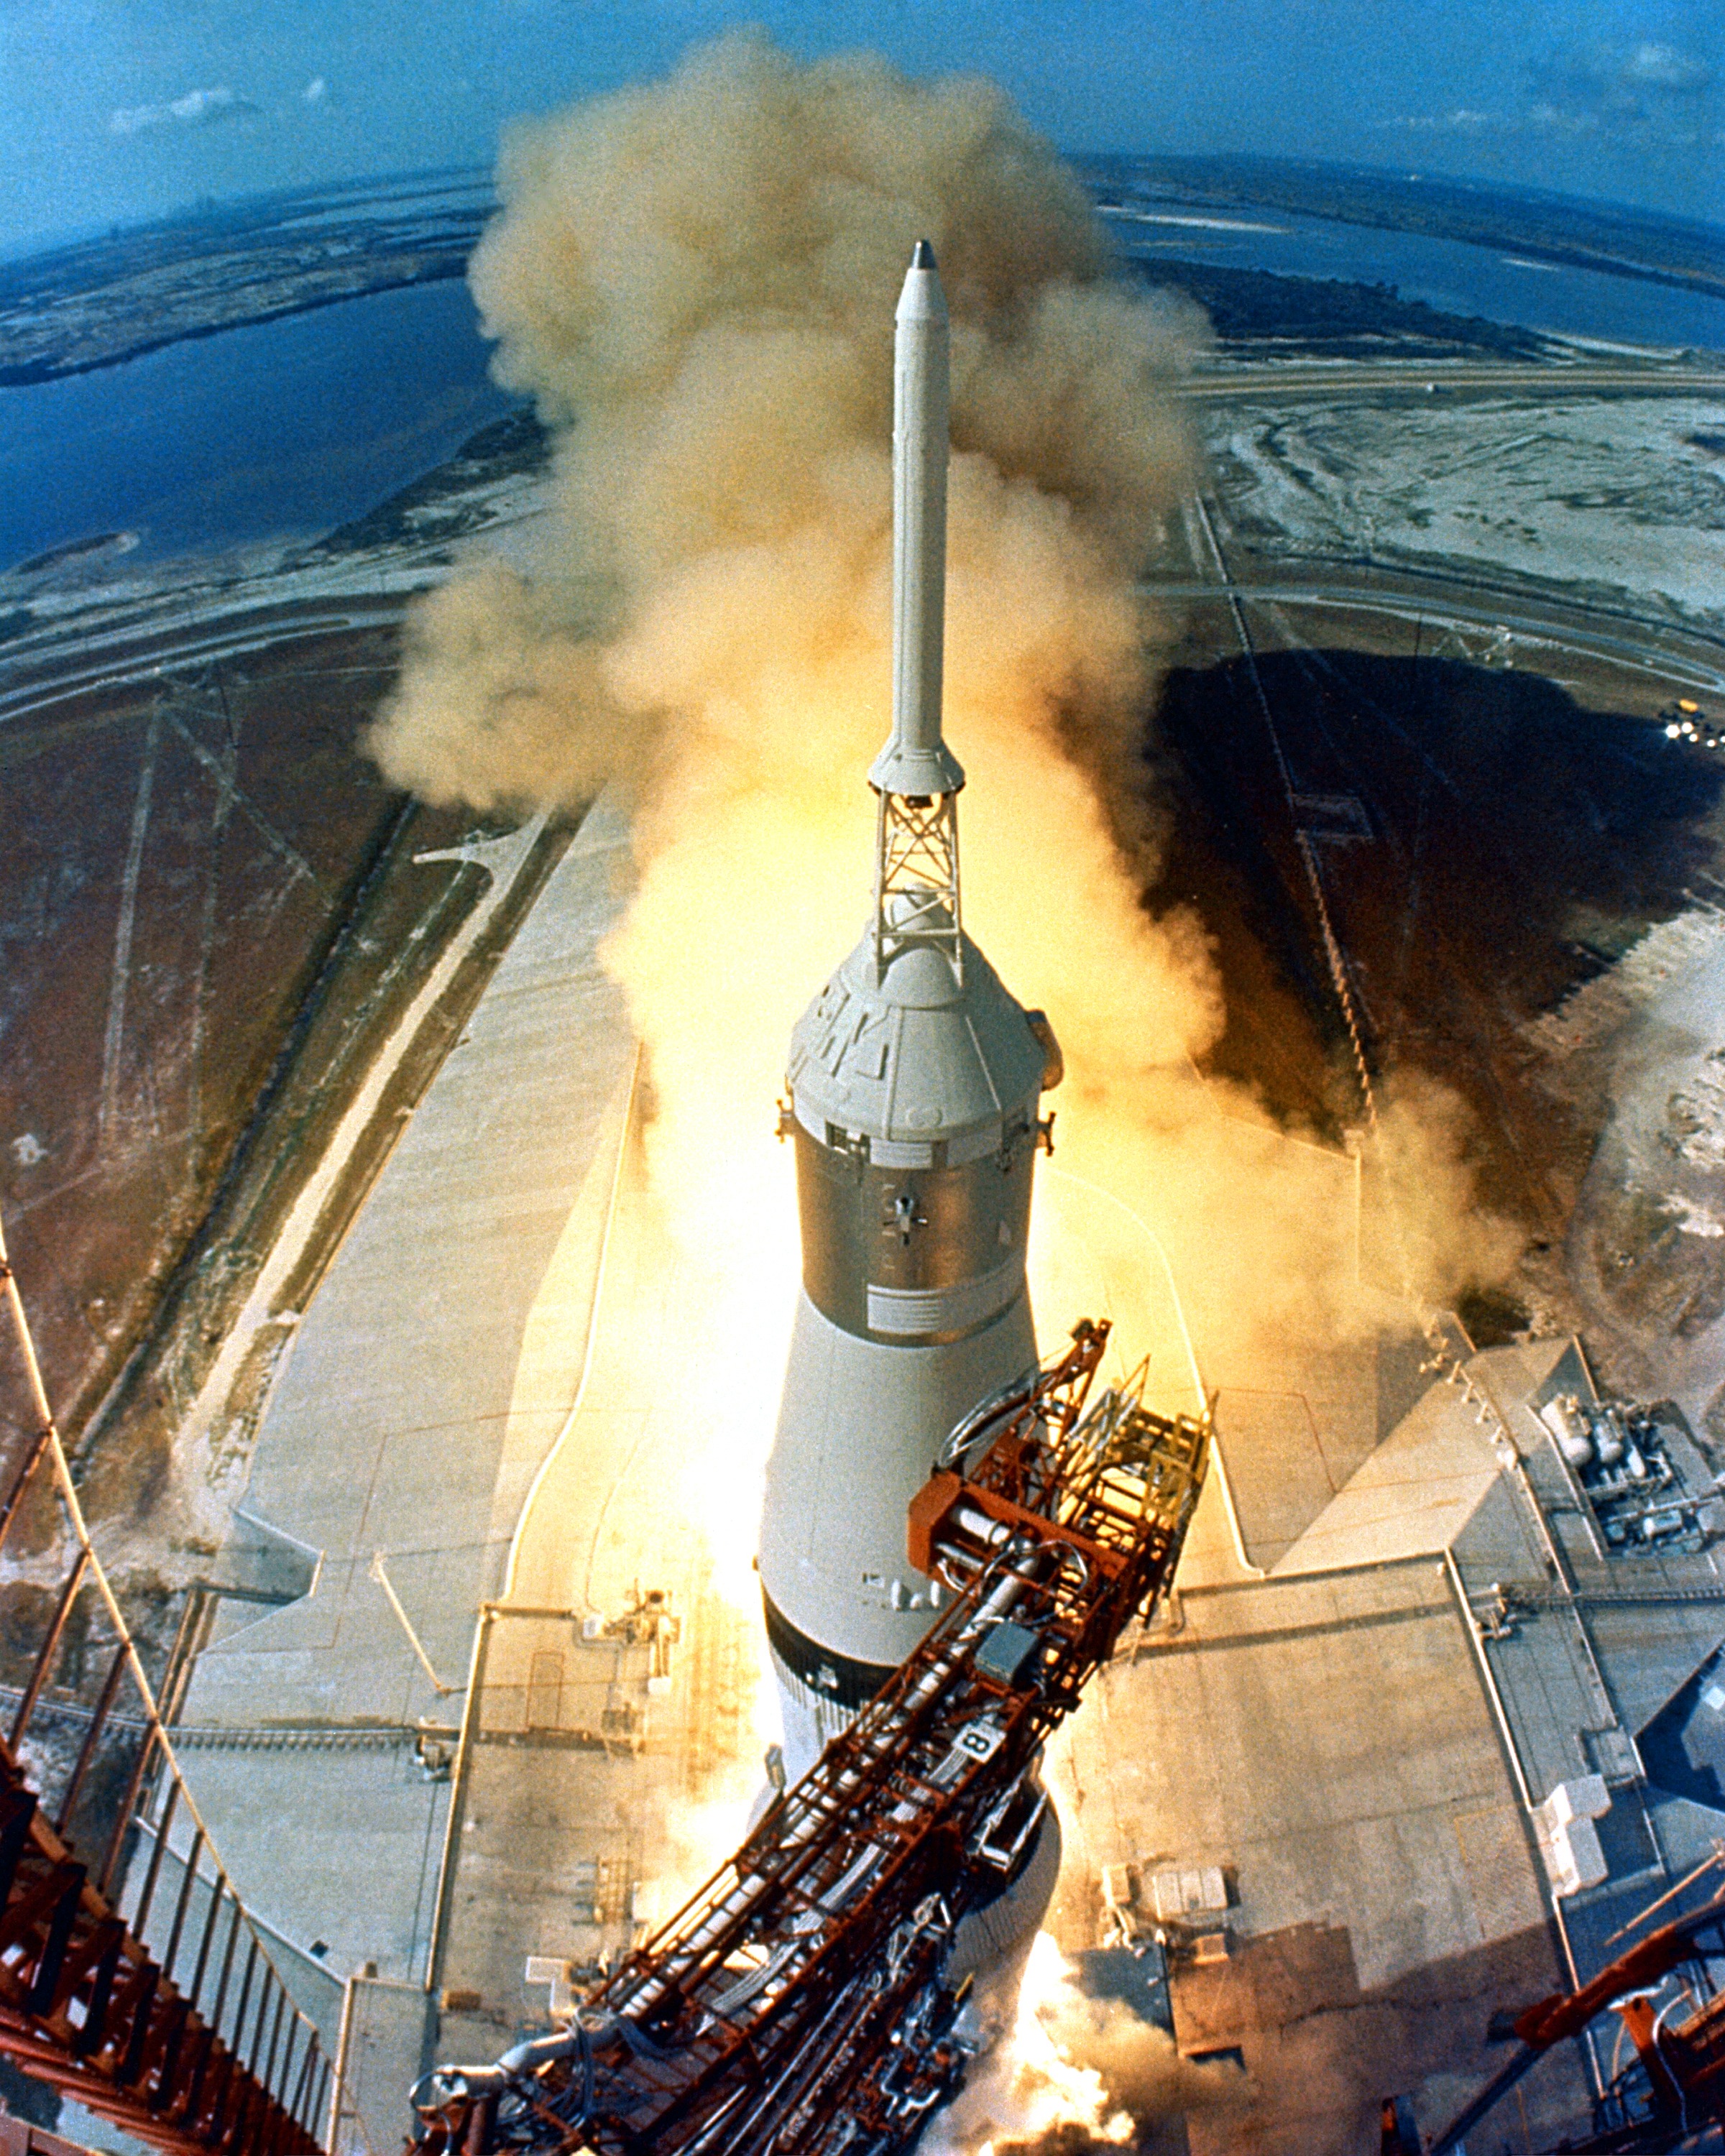
ship, smoke, vehicle, mast, fire, rocket, explosion, start, rocket launch, 1969, watercraft, rise, battleship, force, take off, atmosphere of earth, apollo 11